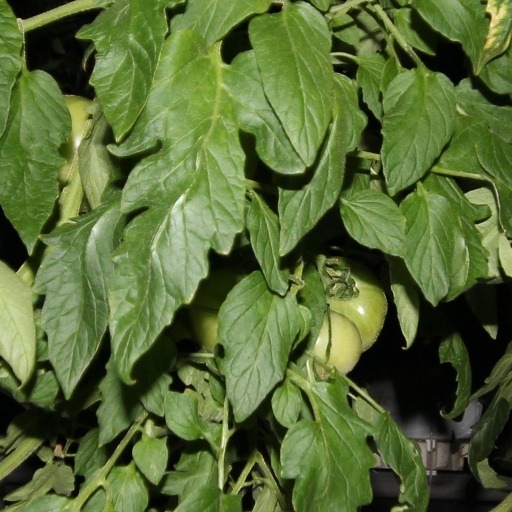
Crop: tomato